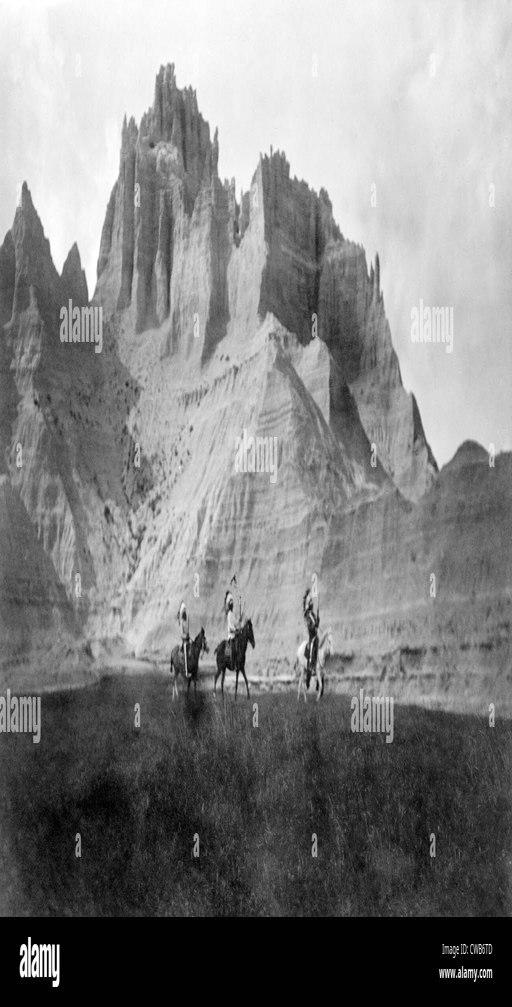
entering , photograph by visual artist